Claude Cooper (baseball)

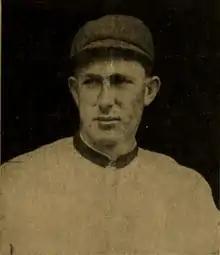

Claude William Cooper (April 1, 1892 – January 21, 1974) was an American outfielder in Major League Baseball from 1913 to 1917.